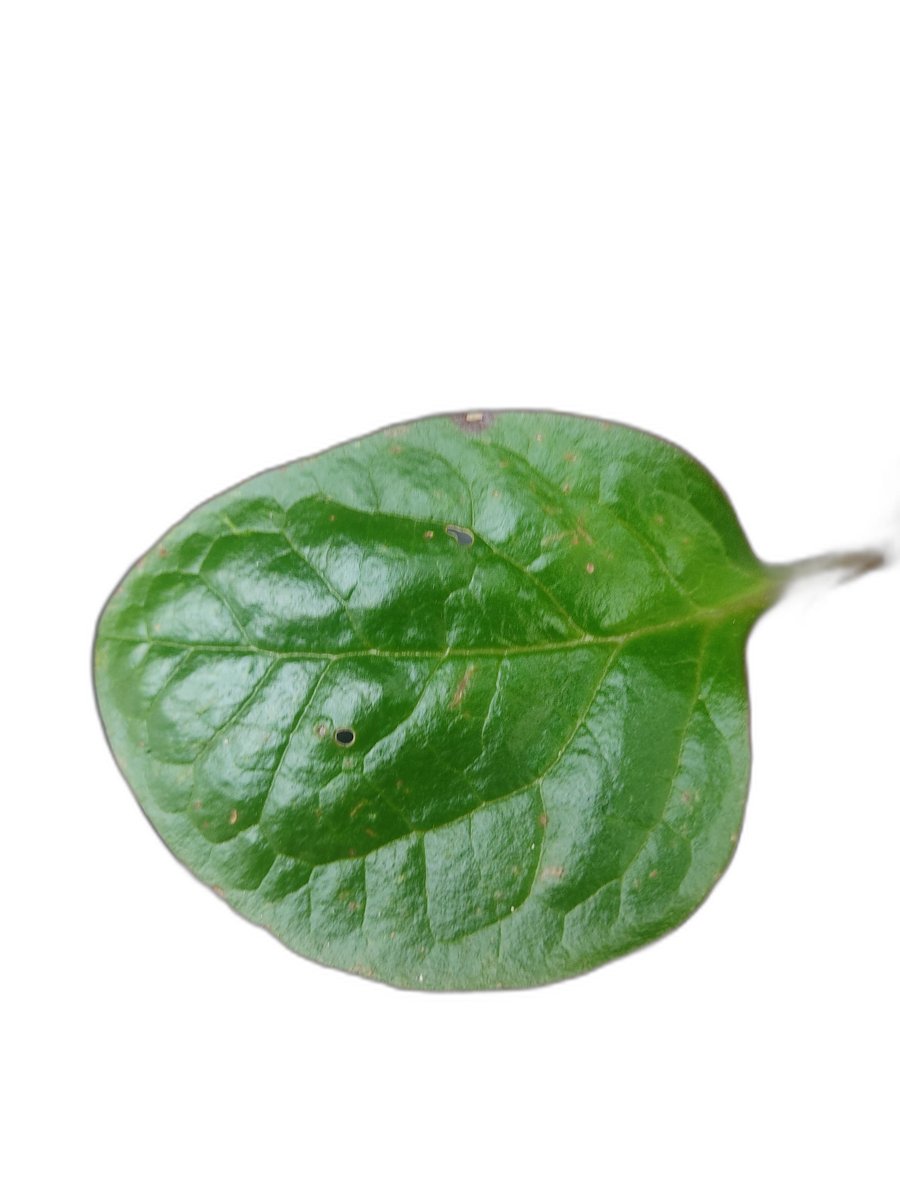
Label: Healthy-Leaf